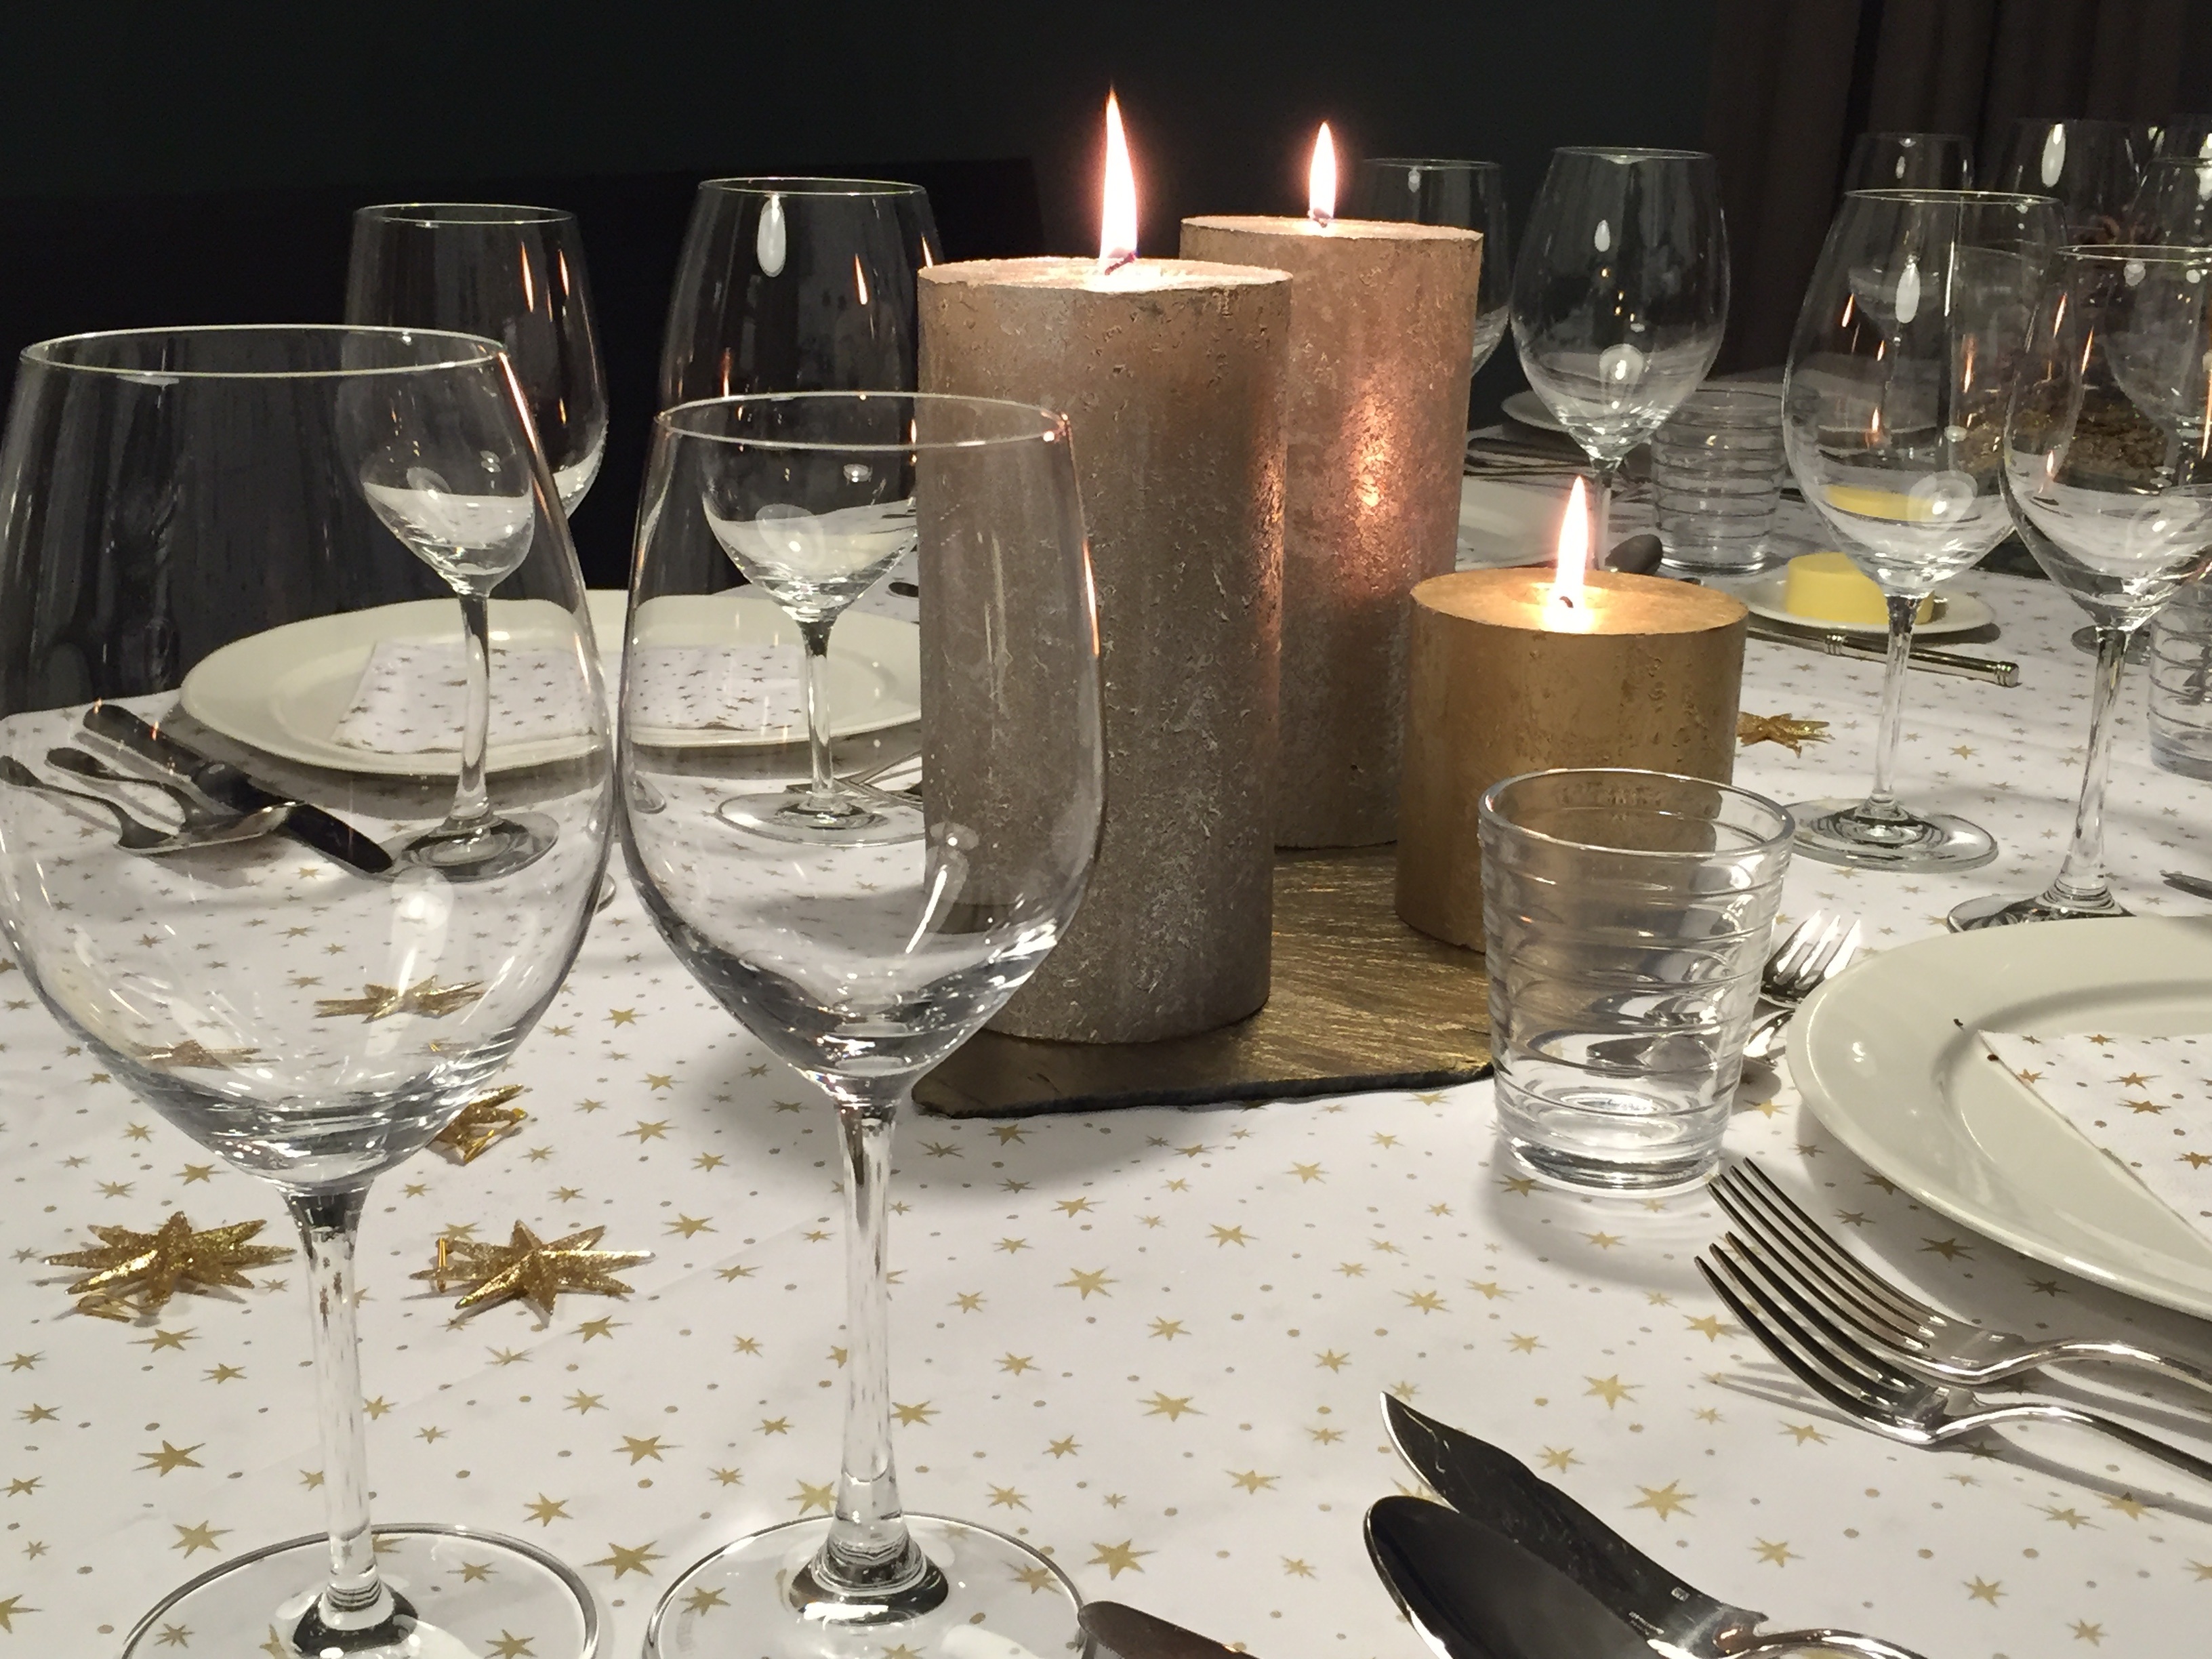
table, wine, glass, restaurant, meal, food, candle, lighting, material, wine glass, dinner, stemware, christmas table, centrepiece